Action of 28 October 2007

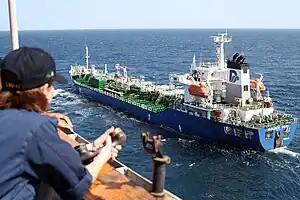
MV "Golden Nori" was refueled after being released

After receiving a distress call, , an American , arrived at the scene and attacked and sank two skiffs being towed by the tanker. The tanker's owner and operator, Dorval Kaiun Shipping, reported that its cargo consisted of four kinds of chemicals, including highly flammable benzene. The United States Fifth Fleet spokesperson, Lydia Roberts, stated, "we were aware of what was on the ship when we fired".